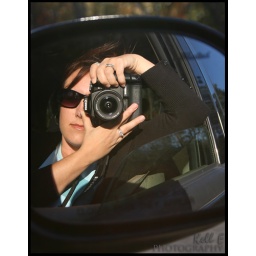
Self portrait of myself in the side mirror of our truck :)